Przewalski's horse

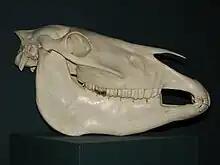
Przewalski's horse skull, Brno museum

Przewalski's-type wild horses appear in European cave art dating as far back as 20,000 years ago, but genetic investigation of a 35,870-year-old specimen from one such cave instead showed an affinity with extinct Iberian horse lineage and the modern domestic horse, suggesting that it was not Przewalski's horse being depicted in this art. Horse skeletons dating to the fifth to the third millennia BCE, found in Central Asia, with a range extending to the southern Urals and the Altai, belong to the genetic lineage of Przewalski's horse. Of particular note are the horses of this lineage found in the archaeological sites of the Chalcolithic Botai culture. Sites dating from the mid-fourth-millennium BCE show evidence of horse domestication. Analysis of ancient DNA from Botai horse specimens from about 3000 BCE reveals them to have DNA markers consistent with the lineage of modern Przewalski's horses.